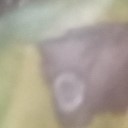
Label: Leaf_rust